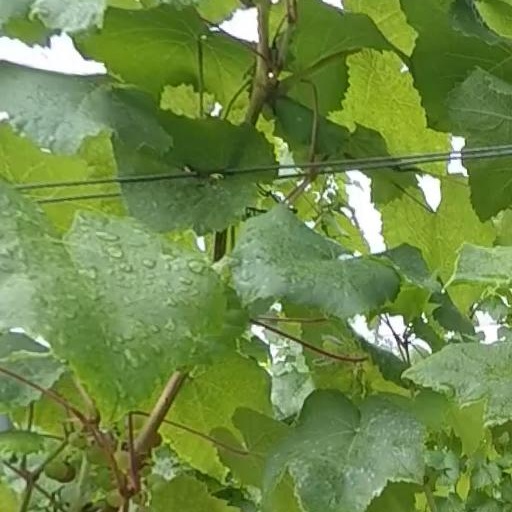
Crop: grape